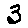
Label: 3